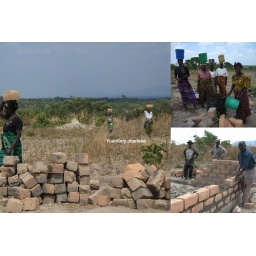
construction work in Fitete community - building a house for preschool